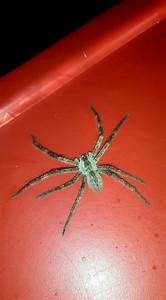
Label: spider